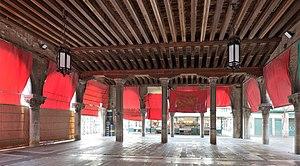
Interieur du Pescheria (néogothique, XXe siècle) à Venise
La Loggia della Pescaria, Pescheria ou Marché aux Poissons est un bâtiment de marché néogothique dans le sestiere de San Polo. Il longe le Grand Canal et le rio de le Becarie.